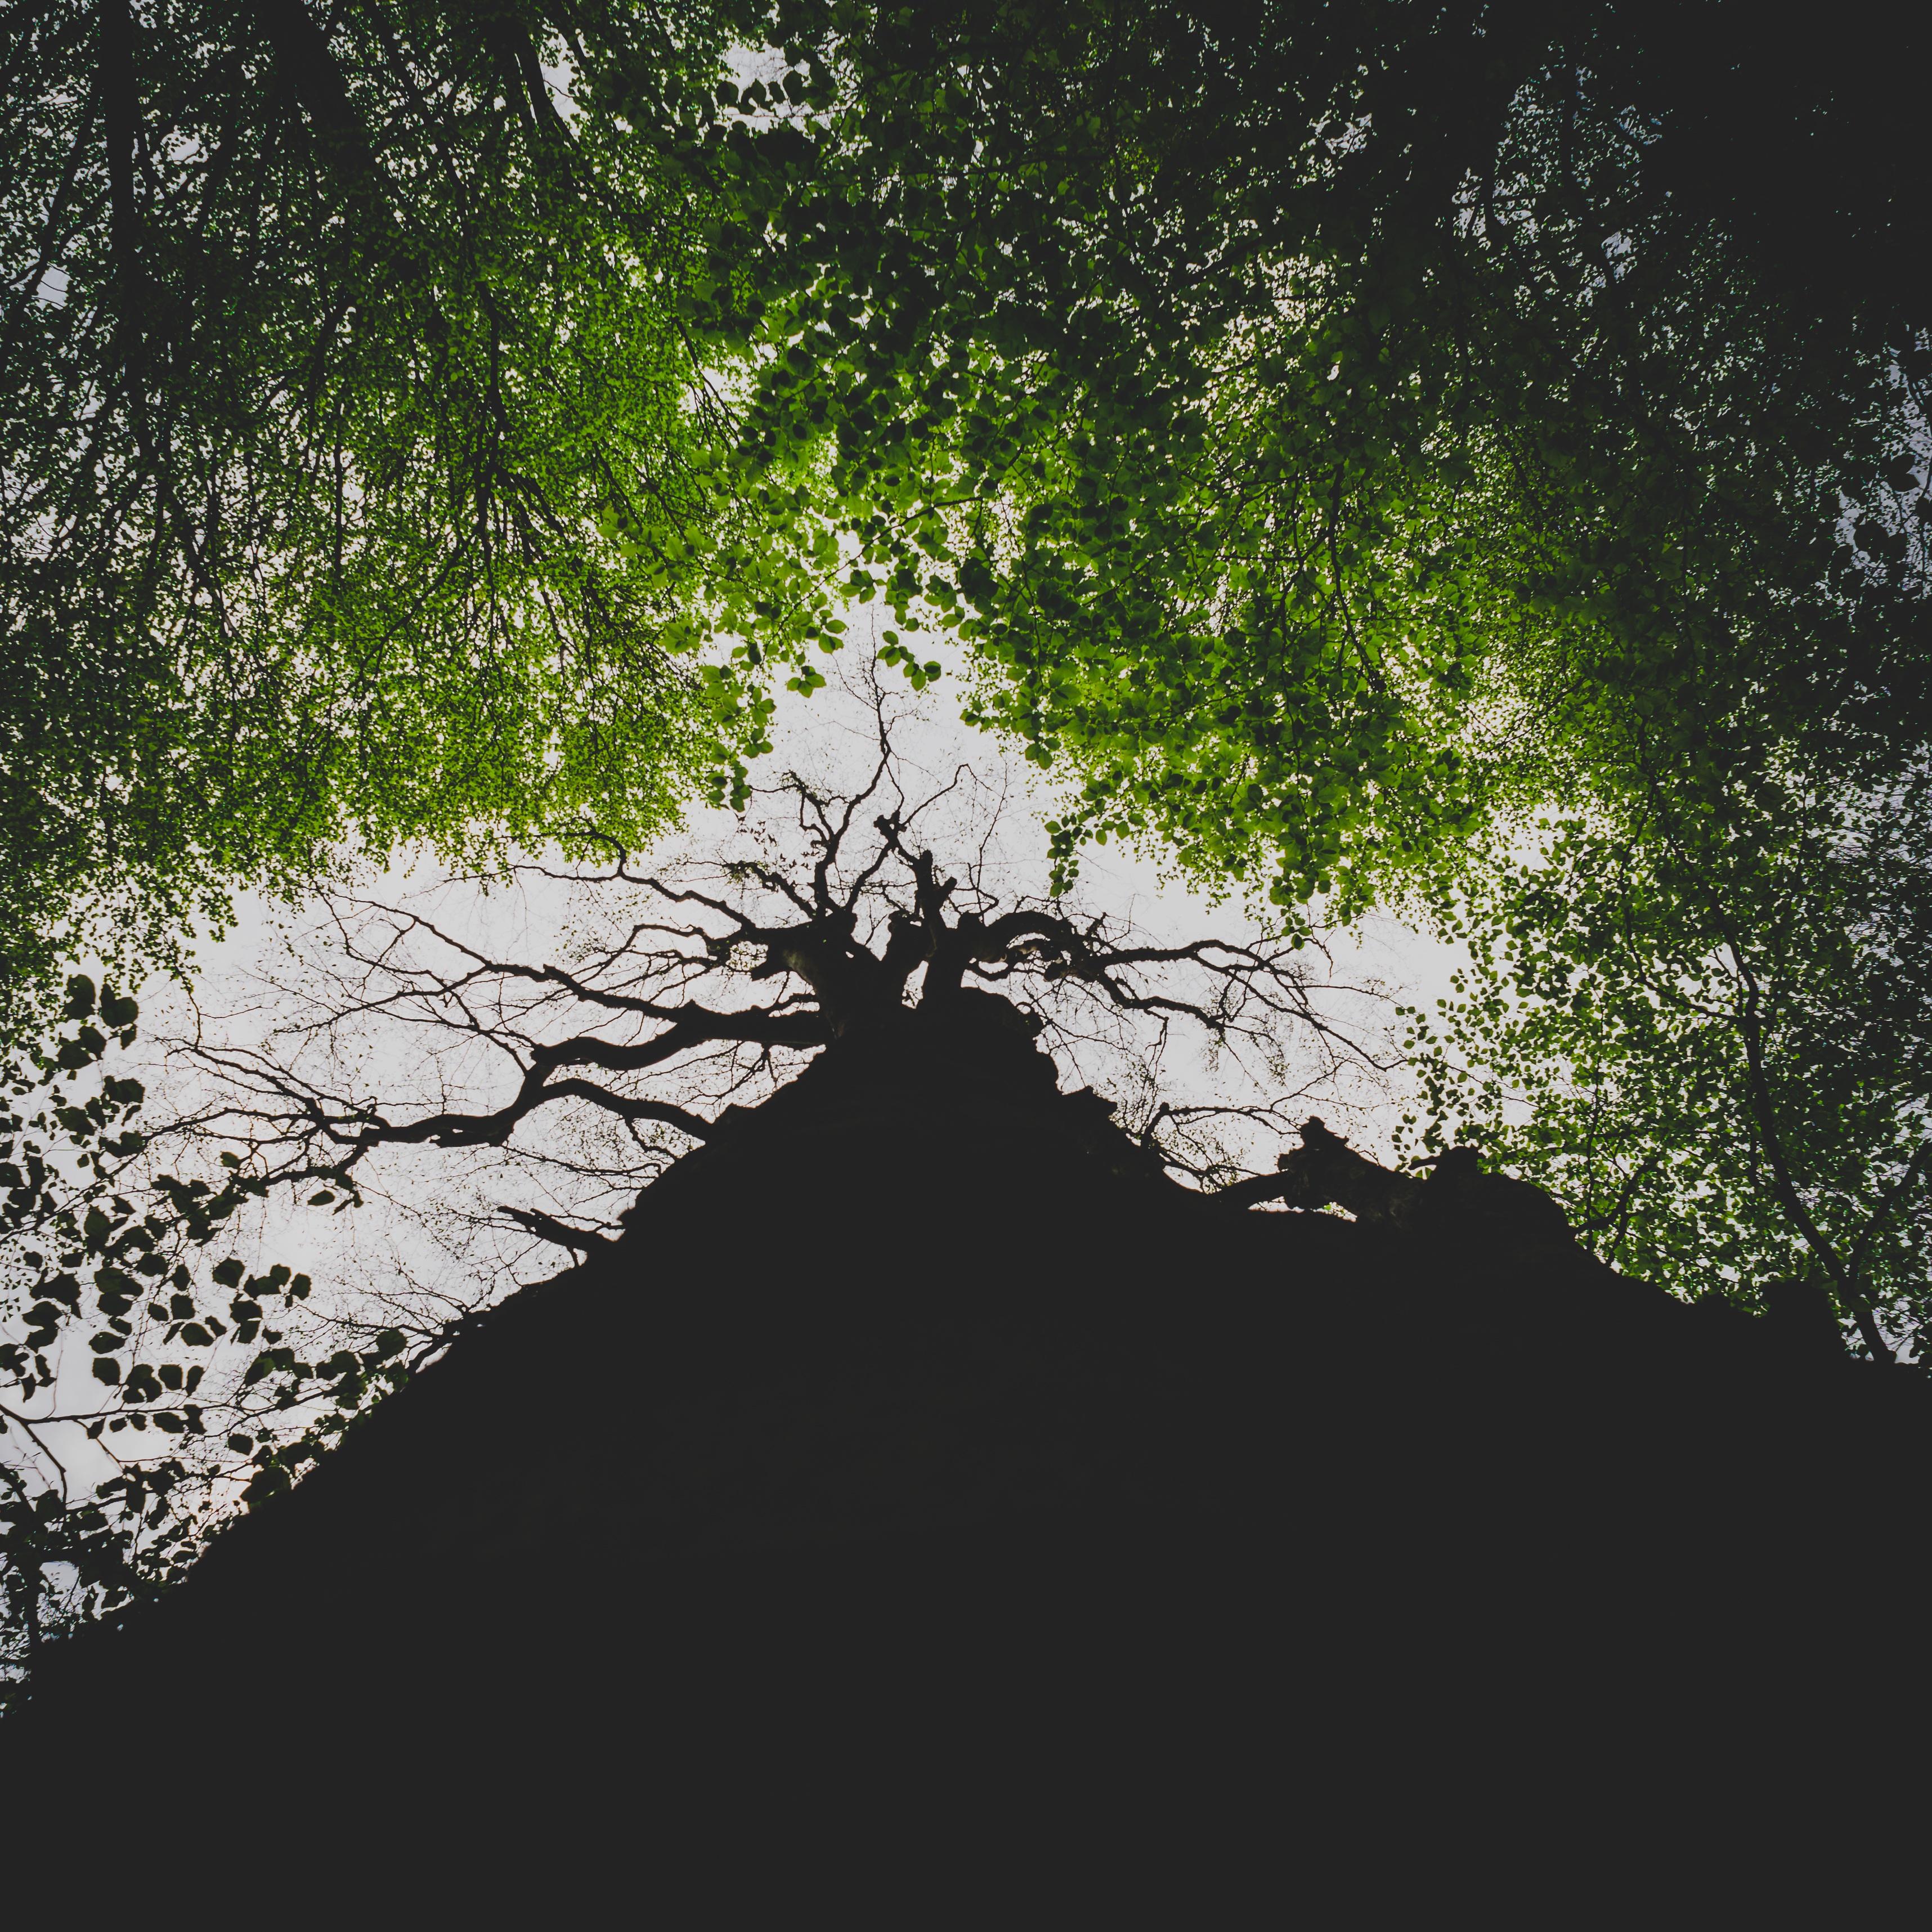
landscape, tree, nature, forest, outdoor, branch, silhouette, winter, light, growth, plant, sky, wood, sun, white, sunlight, texture, leaf, flower, adventure, trunk, summer, bark, explore, wildlife, wild, environment, foliage, decoration, pattern, spring, green, reflection, lush, color, natural, park, soil, garden, flora, season, climb, reach, outdoors, competition, power, design, branches, bright, exploration, strength, success, achieve, woody plant